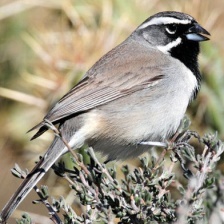
Species: BLACK-THROATED SPARROW
Scientific name: AMPHISPIZA BILINEATA